Viscum capense

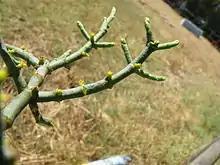

Viscum capense (common name, Cape mistletoe) is a species of Mistletoe that is indigenous to South Africa, especially the area from Cape Town, northwards along the coast up to Namibia, and eastwards as far as the Eastern Cape province.